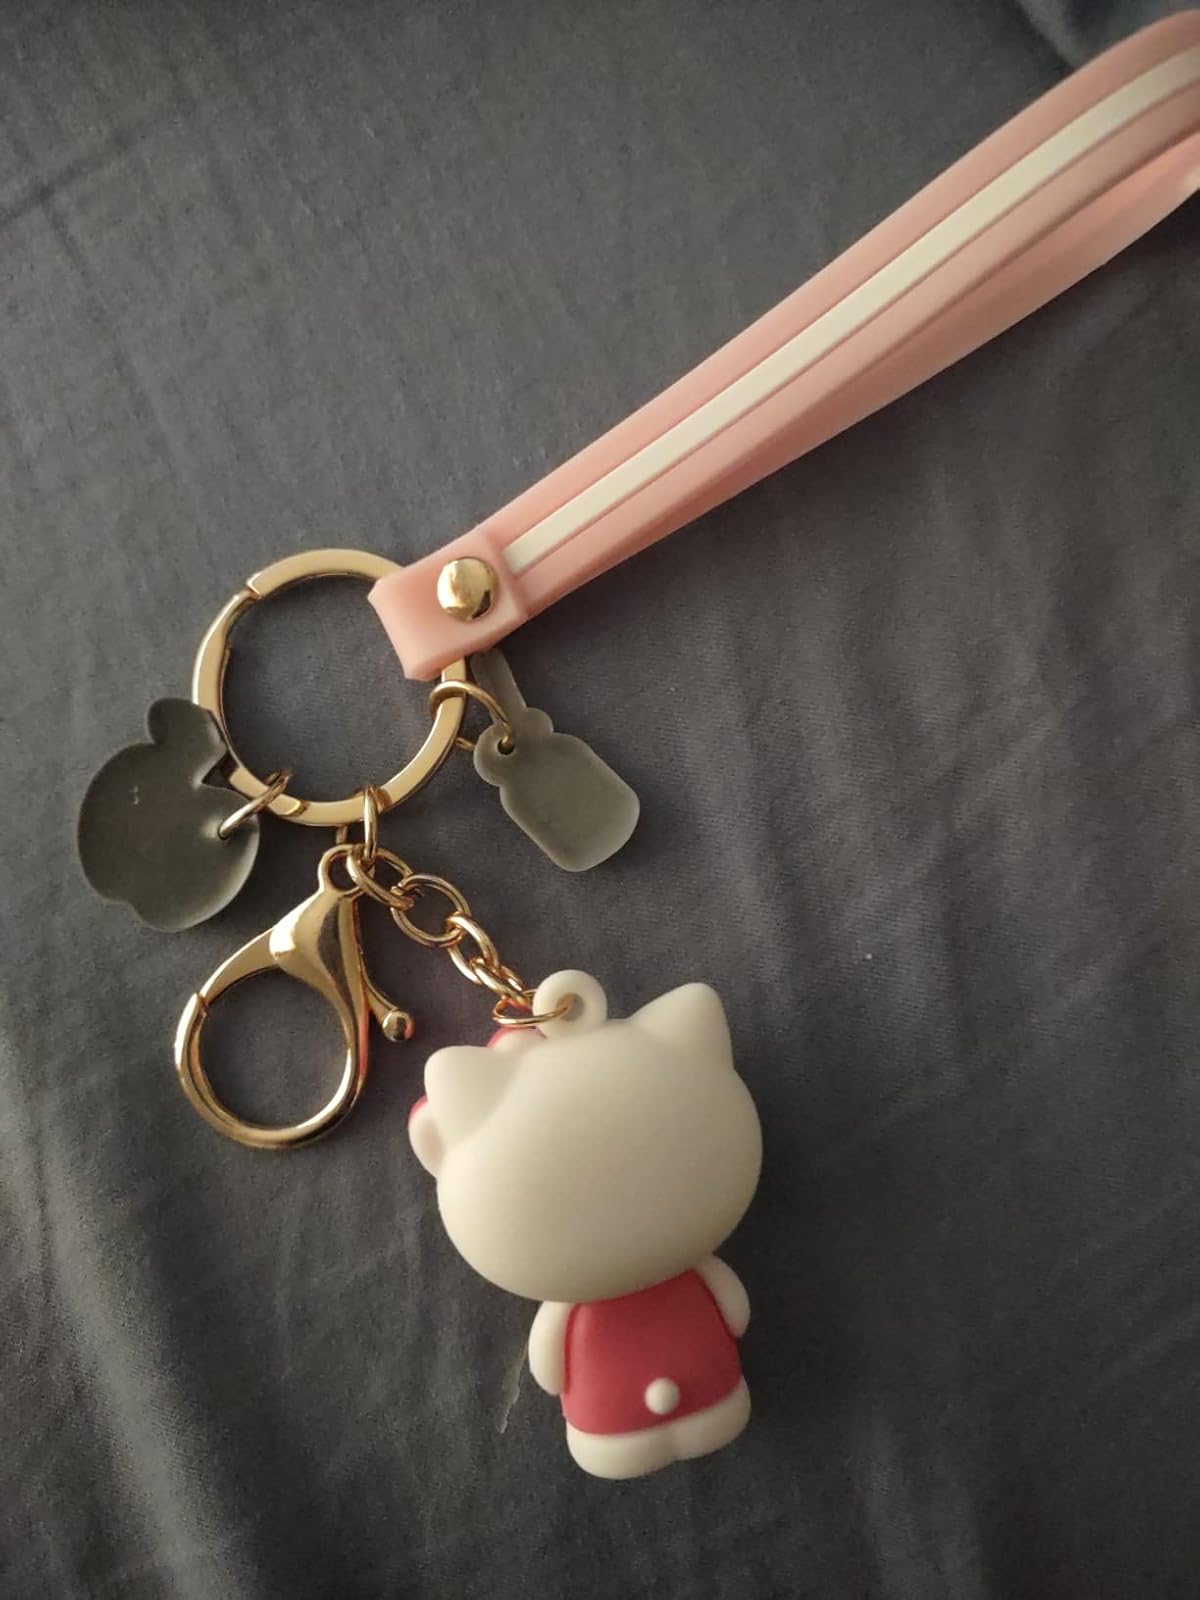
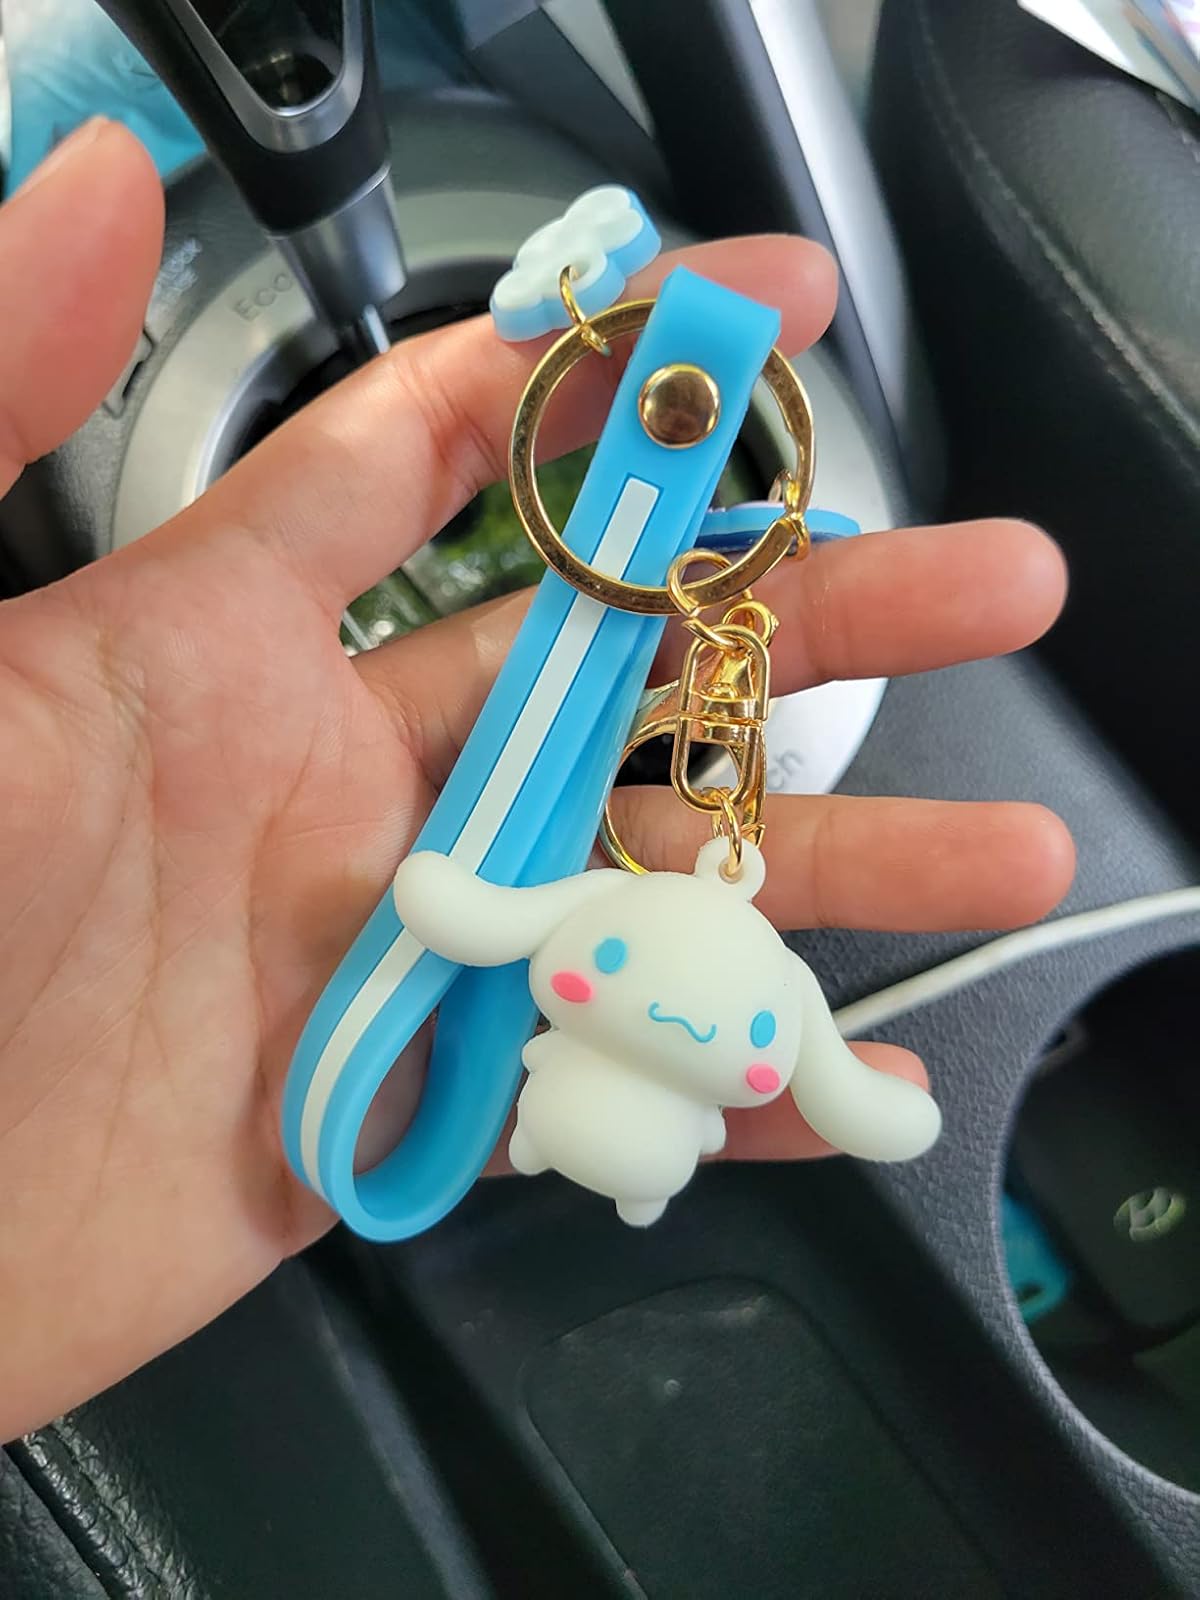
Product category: accessories_keychain
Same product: no